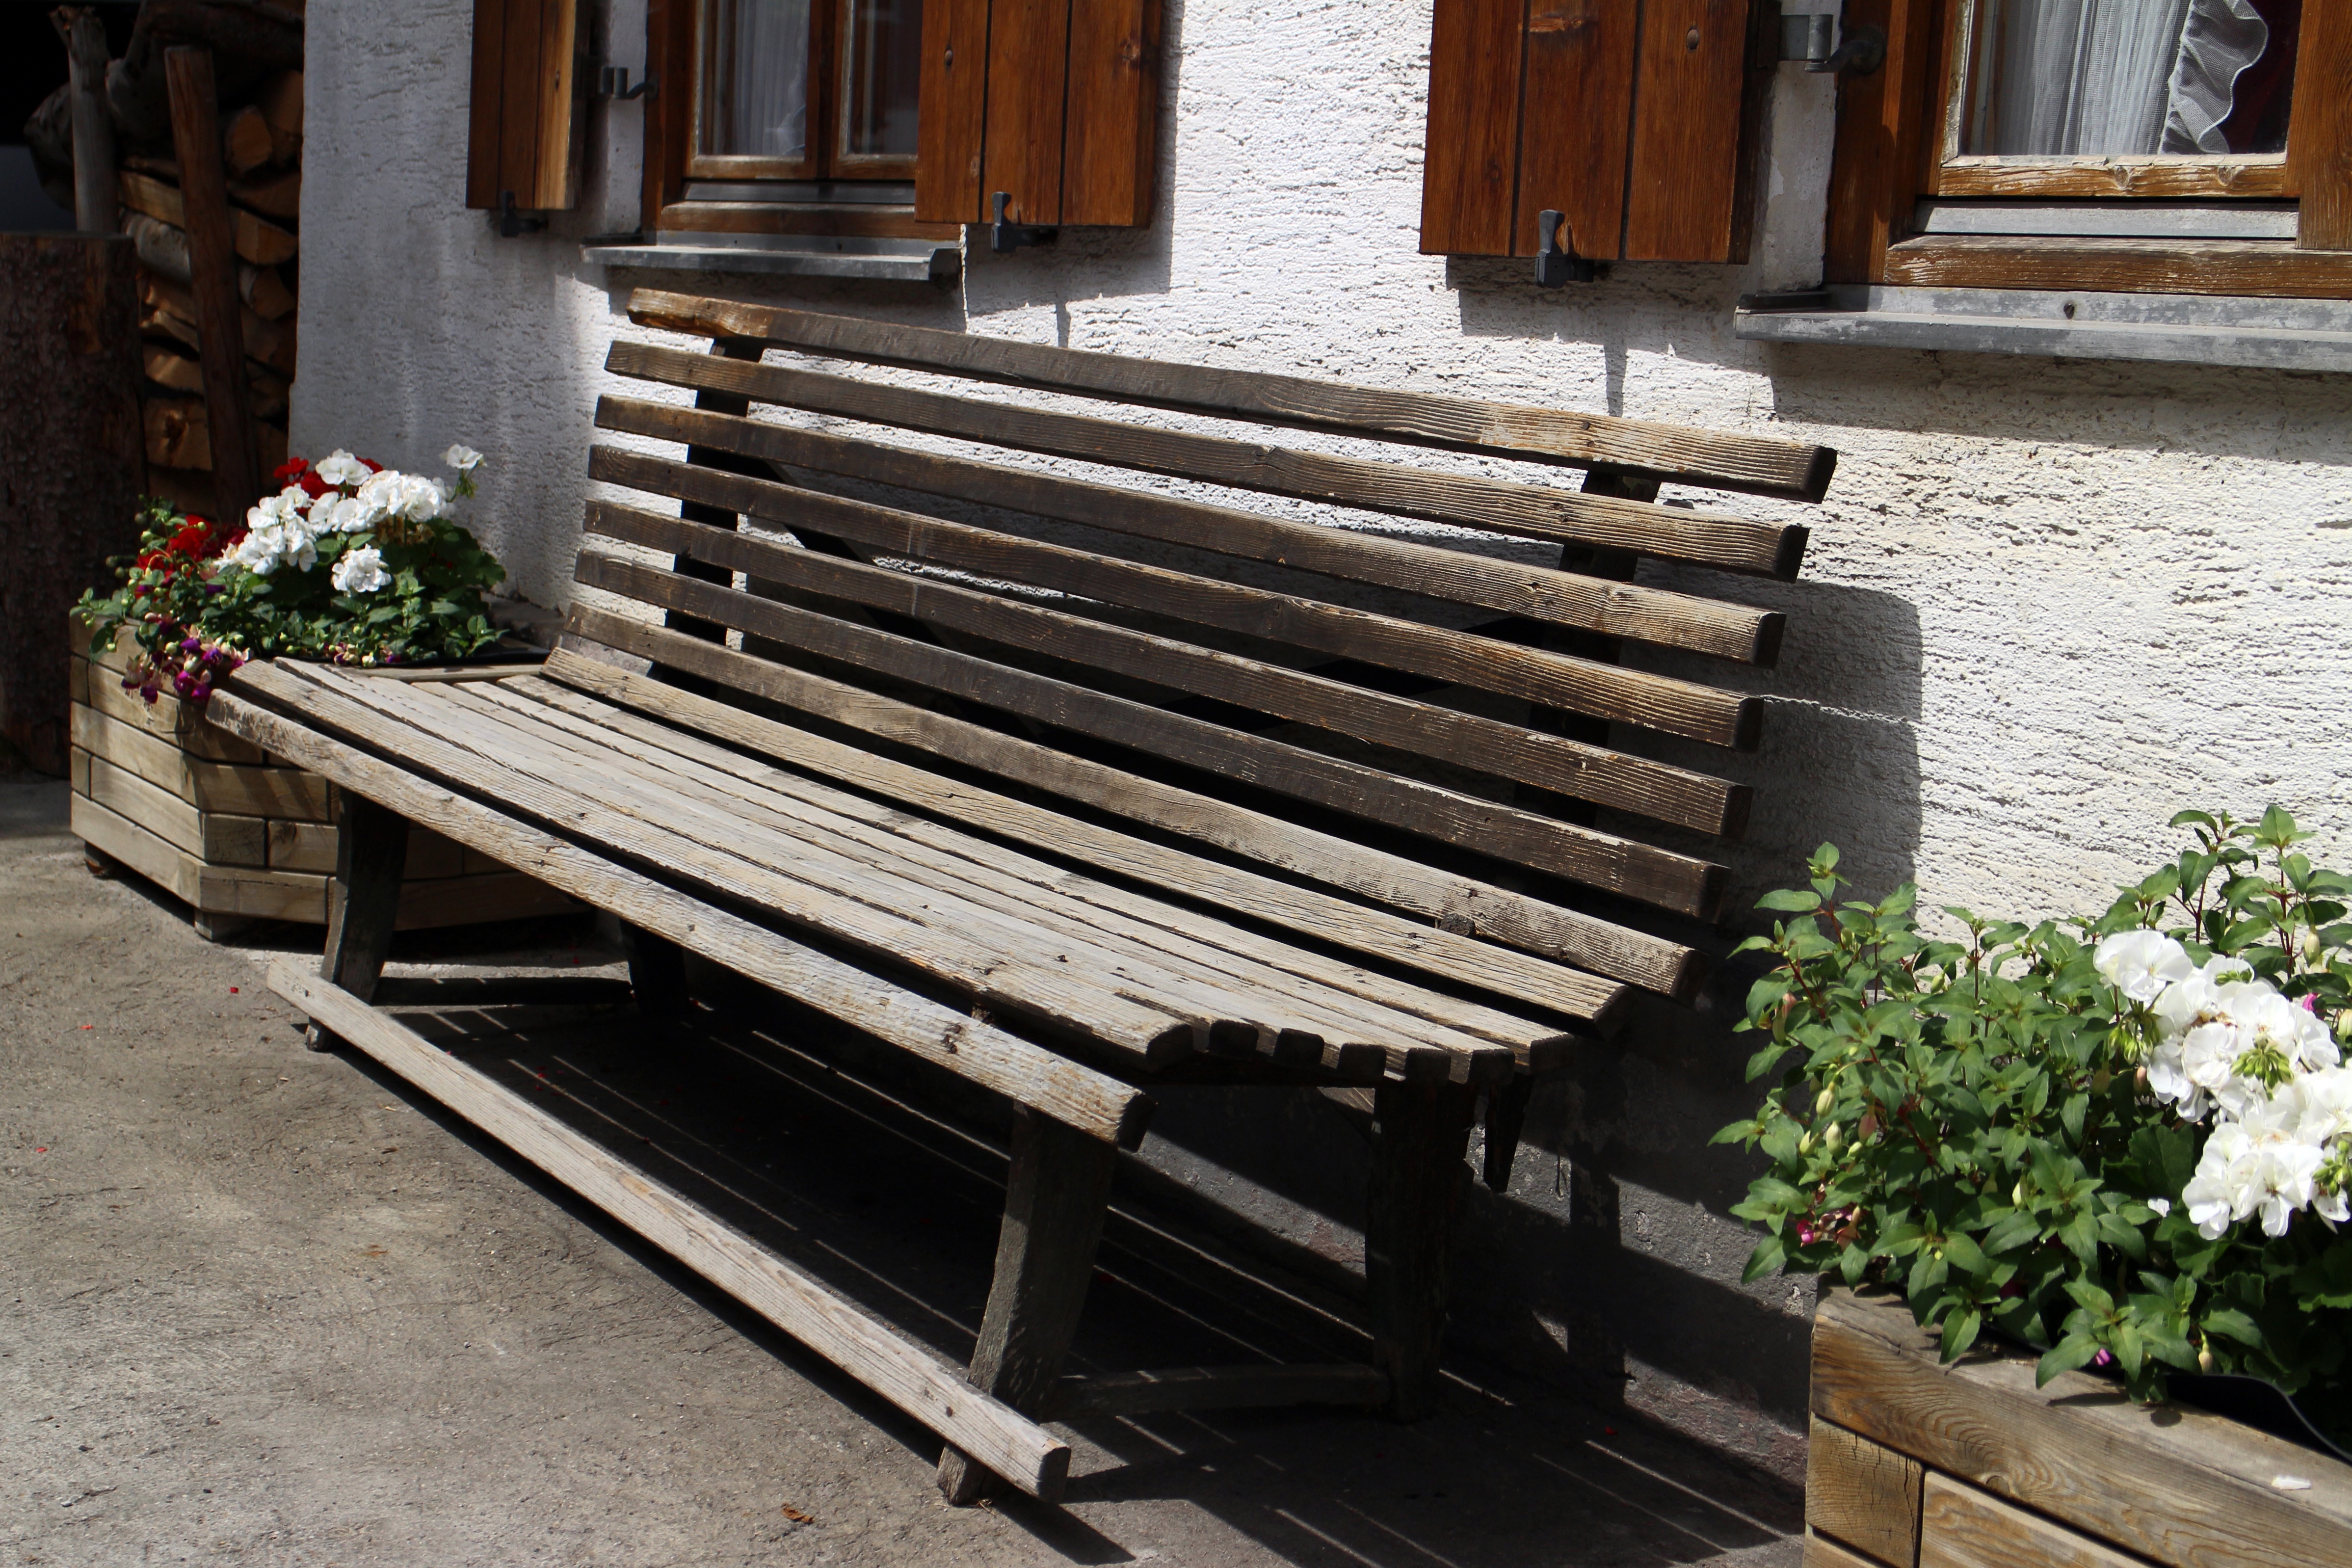
table, wood, bench, home, porch, furniture, garden, sit, wooden bench, bank, out, hof, at home, hauswand, man made object